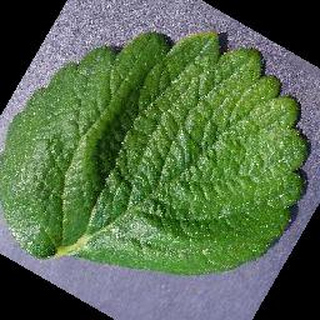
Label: healthy_strawberry